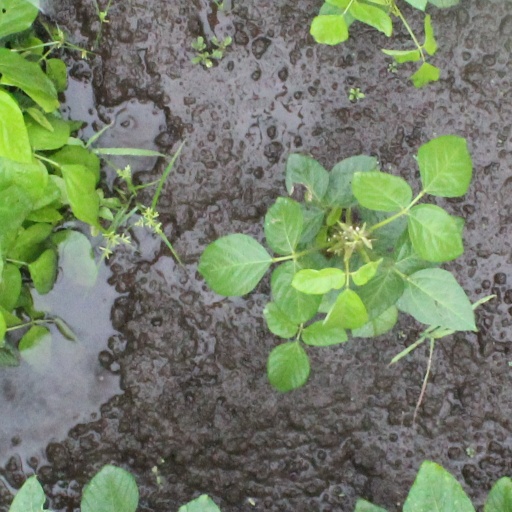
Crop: soybean